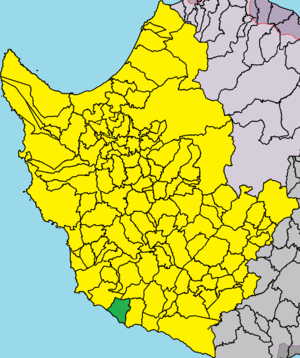
Achélia est un village de Chypre de plus de 145 habitants.